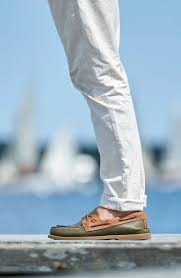
Label: Boat